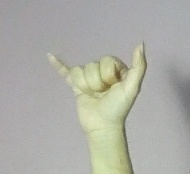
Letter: ya